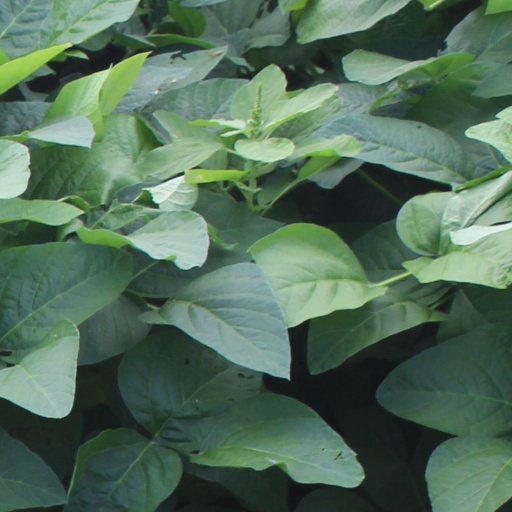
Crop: soybean